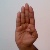
The image shows a hand gesture representing the letter 'B' in Indian Sign Language.